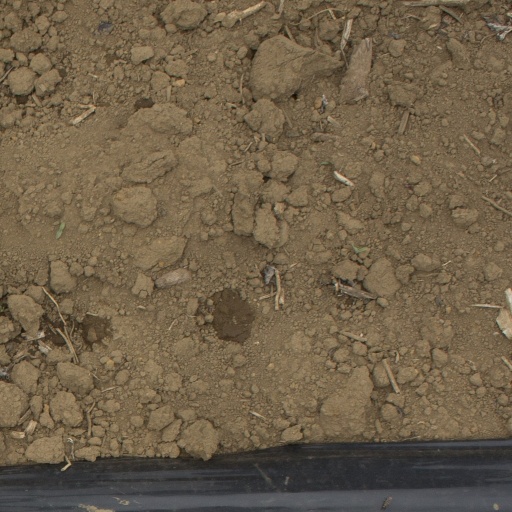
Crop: Jerusalem artichoke